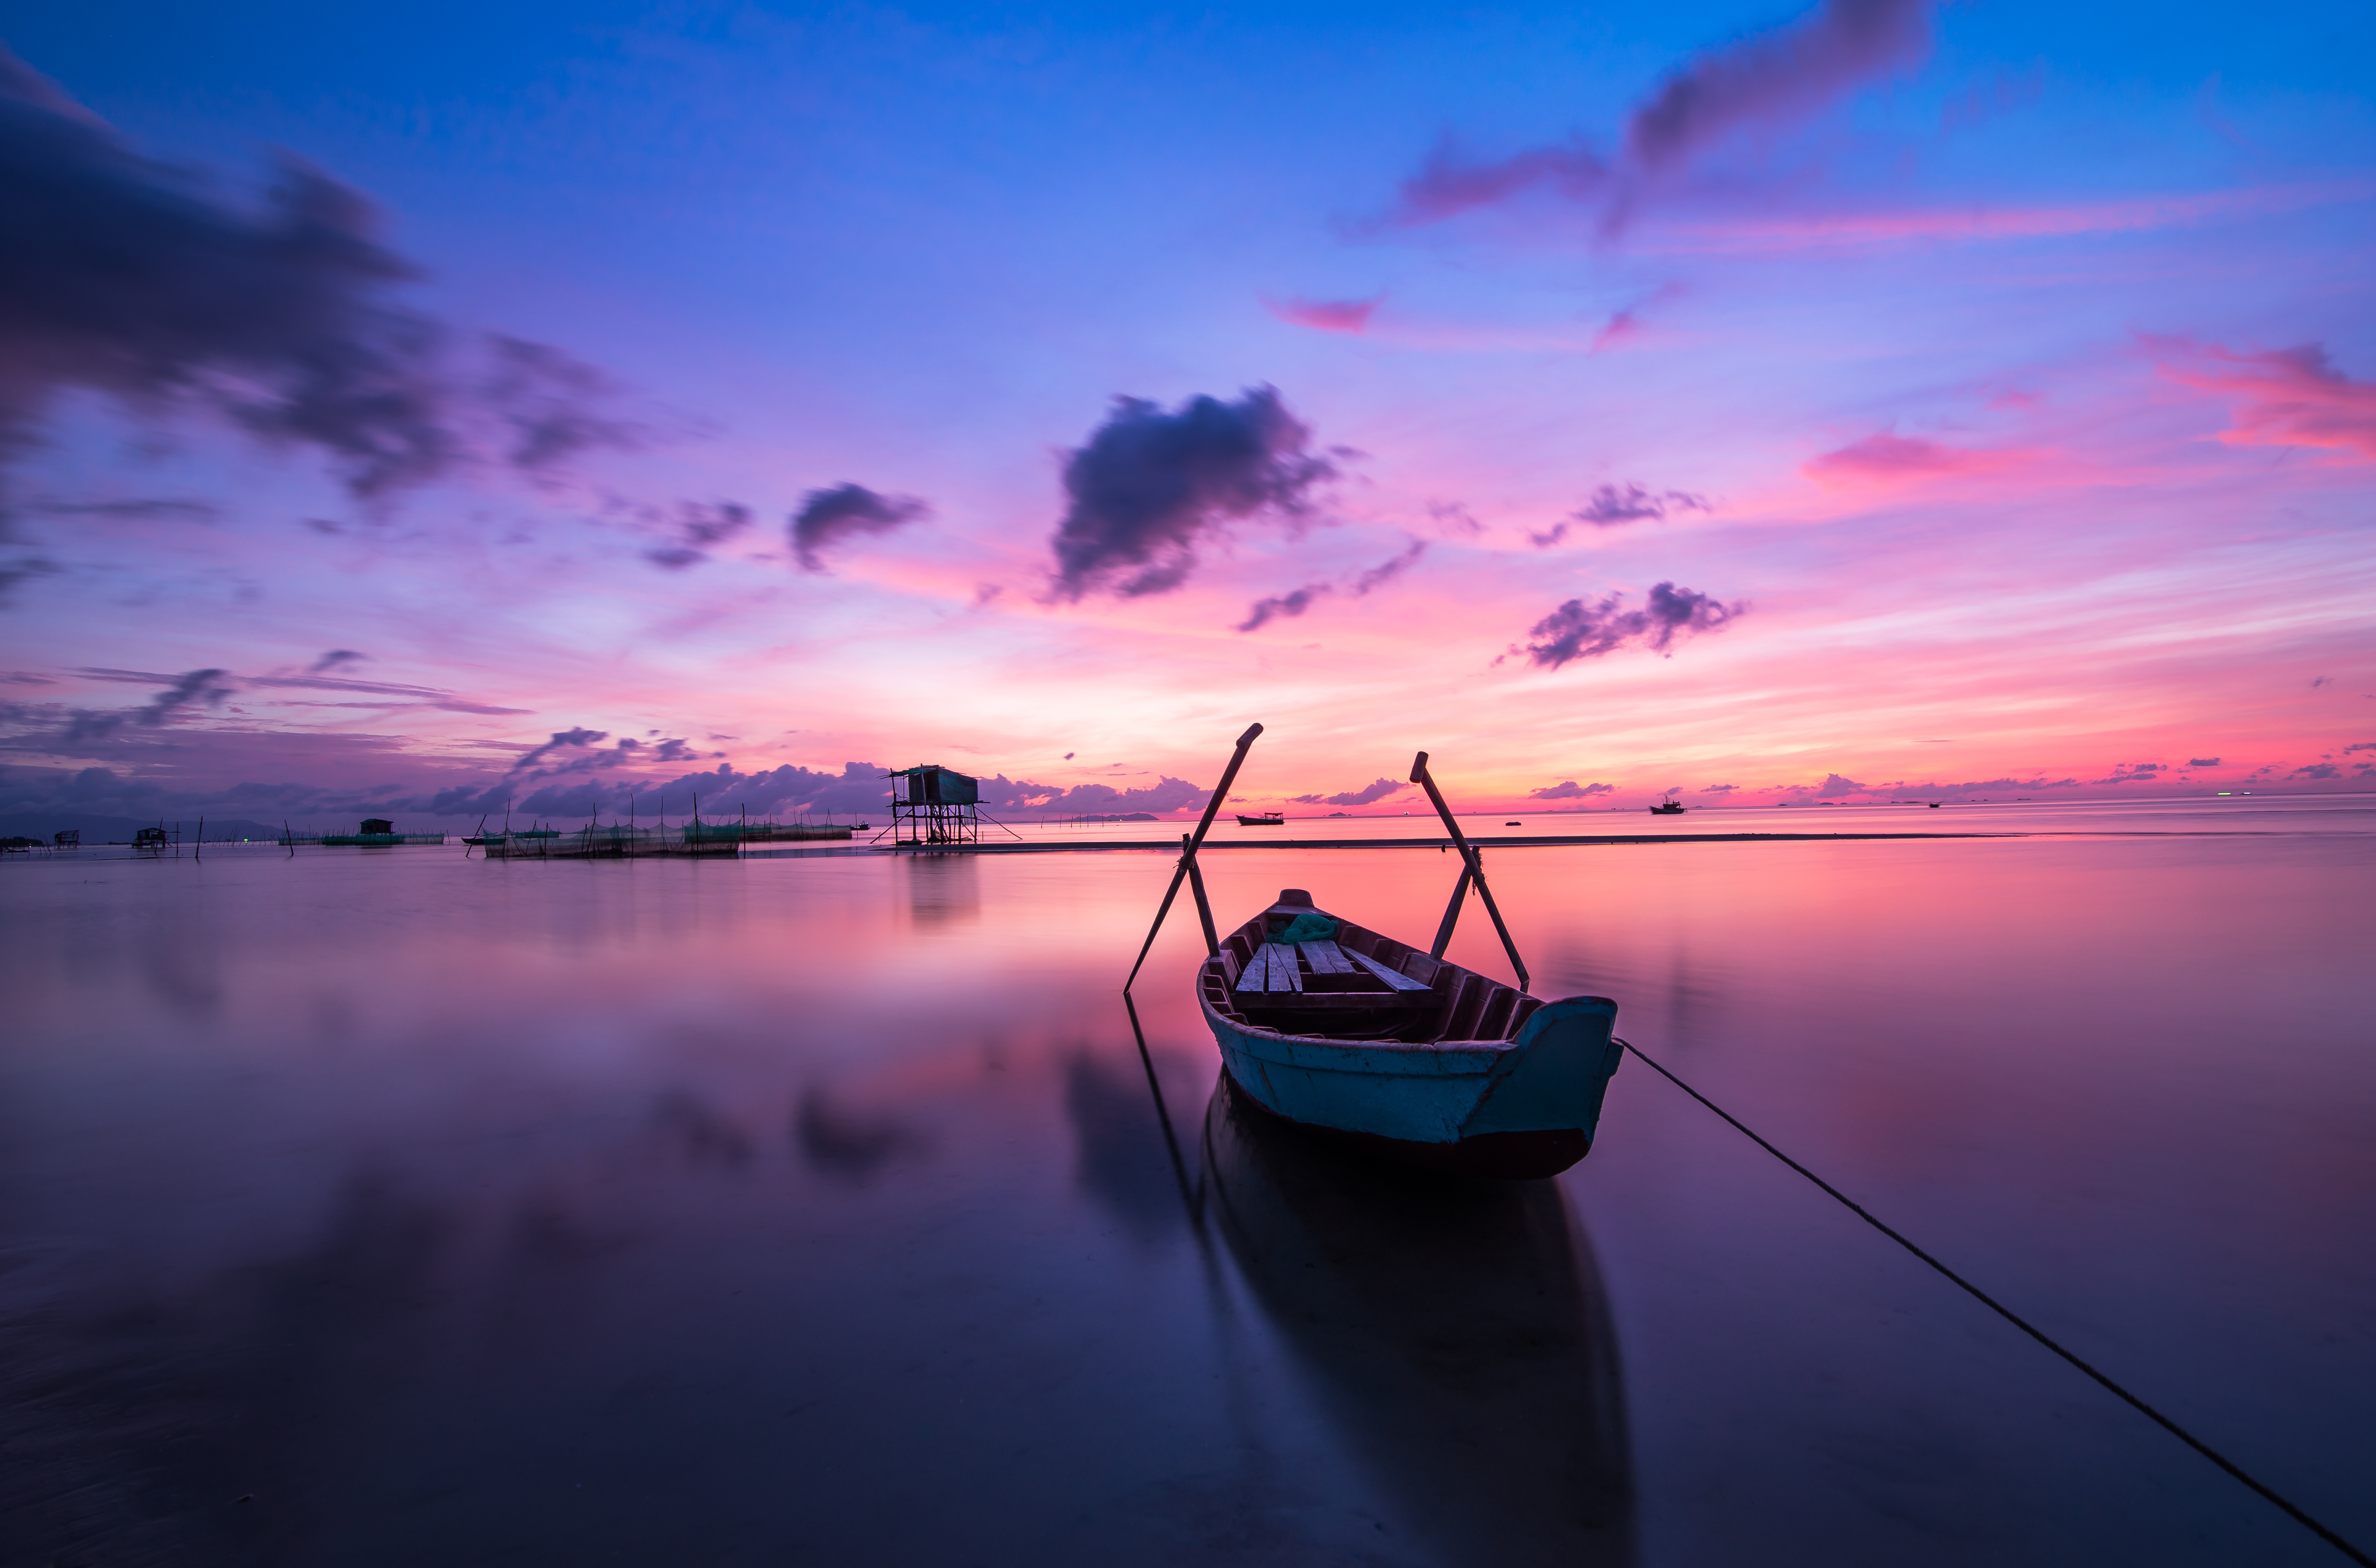
beach, landscape, sea, water, nature, sand, ocean, horizon, silhouette, light, cloud, sky, sun, sunrise, sunset, morning, wave, dawn, summer, vacation, travel, dusk, evening, orange, reflection, red, vehicle, tropical, color, weather, holiday, island, blue, colorful, yellow, tourism, season, scene, vietnam, afterglow, phu, quoc, beautiful landscape, sunset background, phu quoc